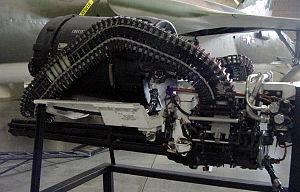
Canon 20mm M61A1 Vulcan construit par General Electric.
Le M61 Vulcan est une arme hexatube d'un calibre de 20 mm avec grande cadence de tir, utilisant le principe de la mitrailleuse Gatling.
Le McDonnell Douglas F/A-18 Hornet est un avion de combat multirôle américain, initialement destiné à être embarqué à bord de porte-avions de l'US Navy. Mis en service au début des années 1980, il a pour l'instant été construit à plus de 1 500 exemplaires et exporté dans une dizaine de pays. Il est le deuxième avion de combat le plus utilisé dans le monde en 2012 avec, selon une estimation, 1 005 appareils en activité, soit 6 % de la flotte mondiale d'avions de combat. Le Boeing F/A-18E/F Super Hornet est son successeur.